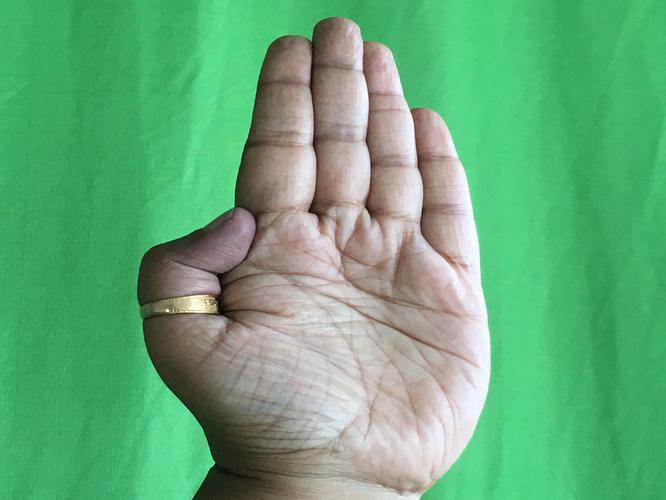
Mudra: Pathaka
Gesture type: single_hand